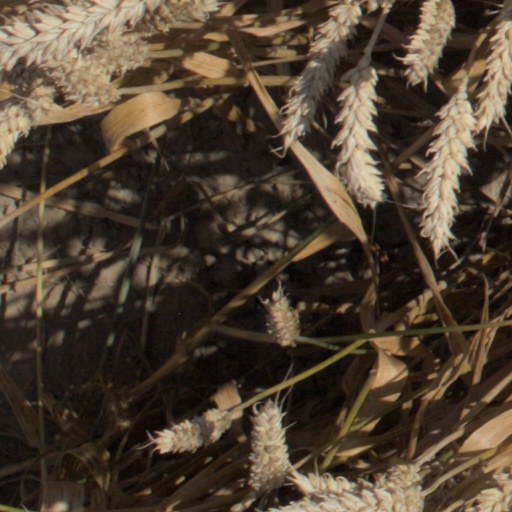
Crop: wheat